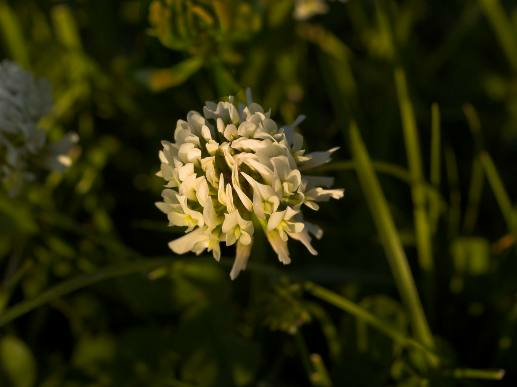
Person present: No